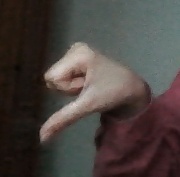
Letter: waw